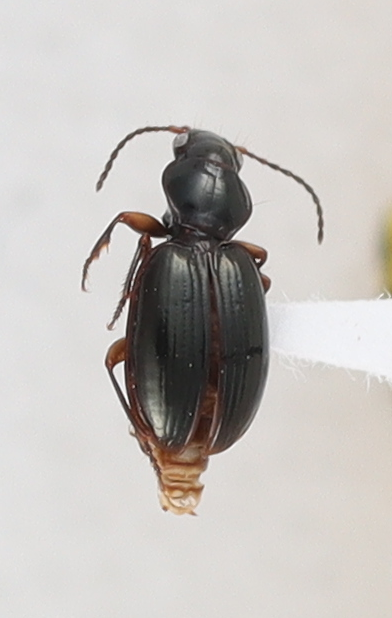
Scientific name: Mecyclothorax konanus
Plot: 6
Trap: S
Collected: 20220713